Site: brandenburg
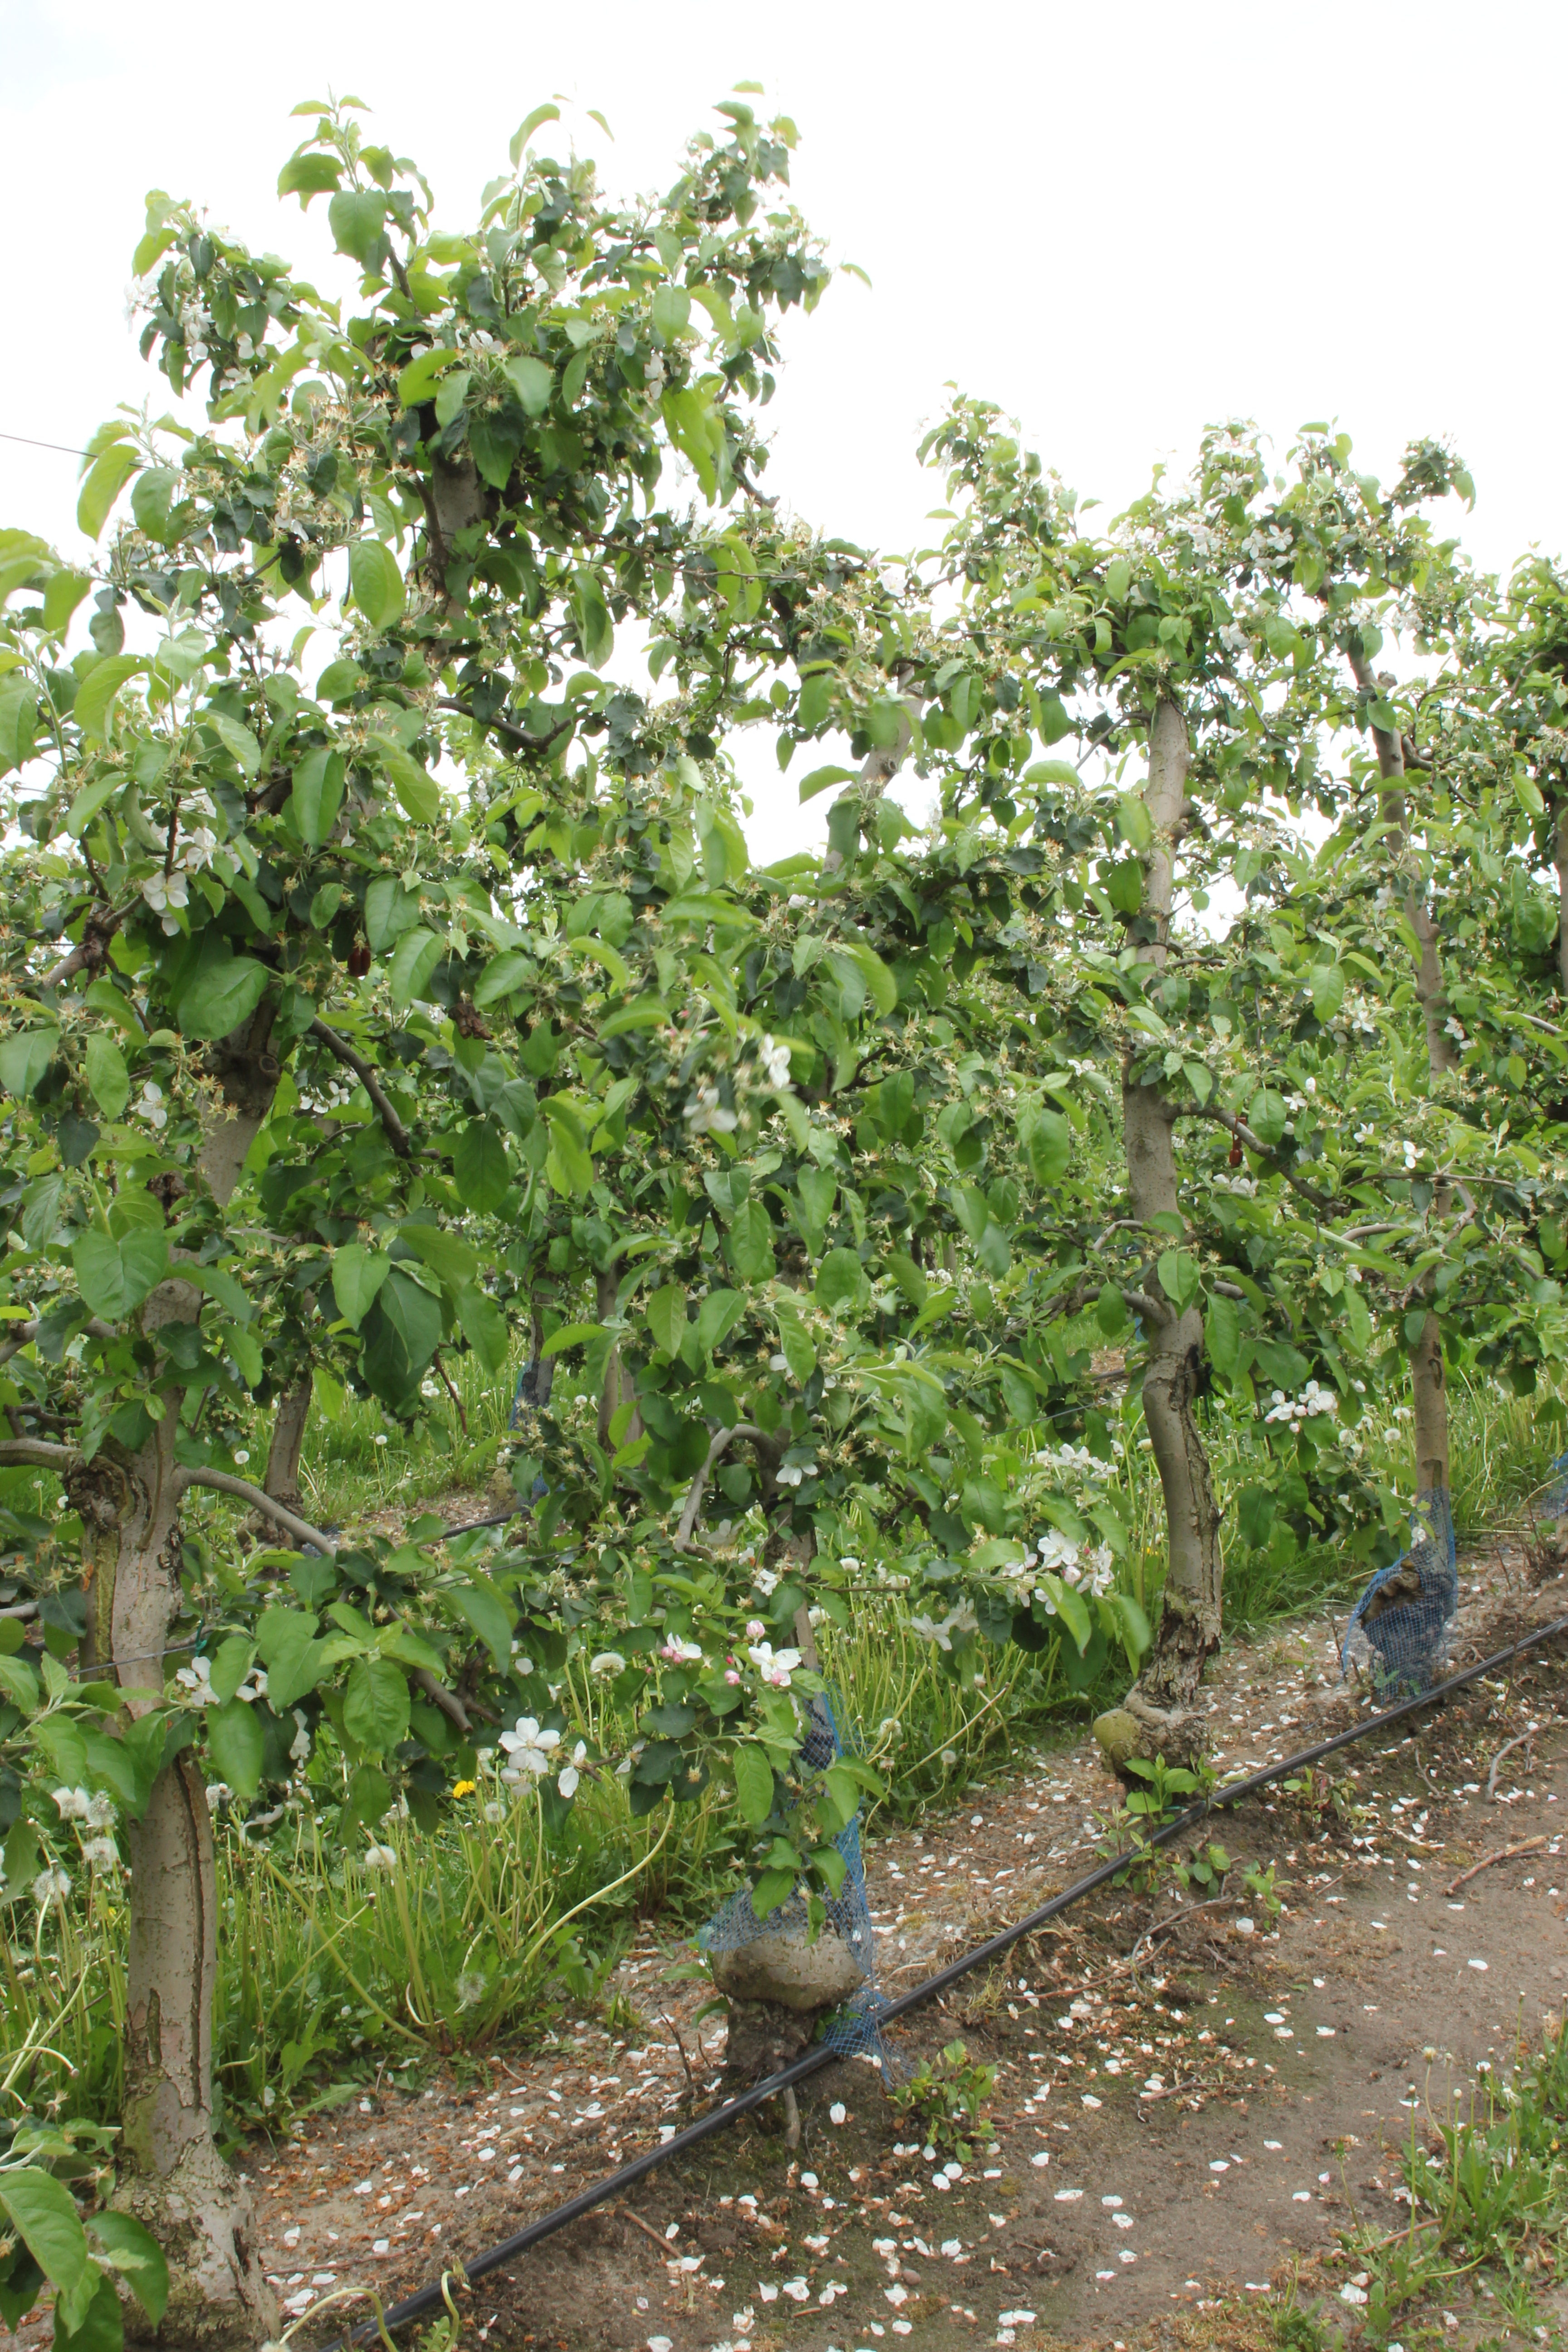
Growth stage (BBCH 67): Flowering